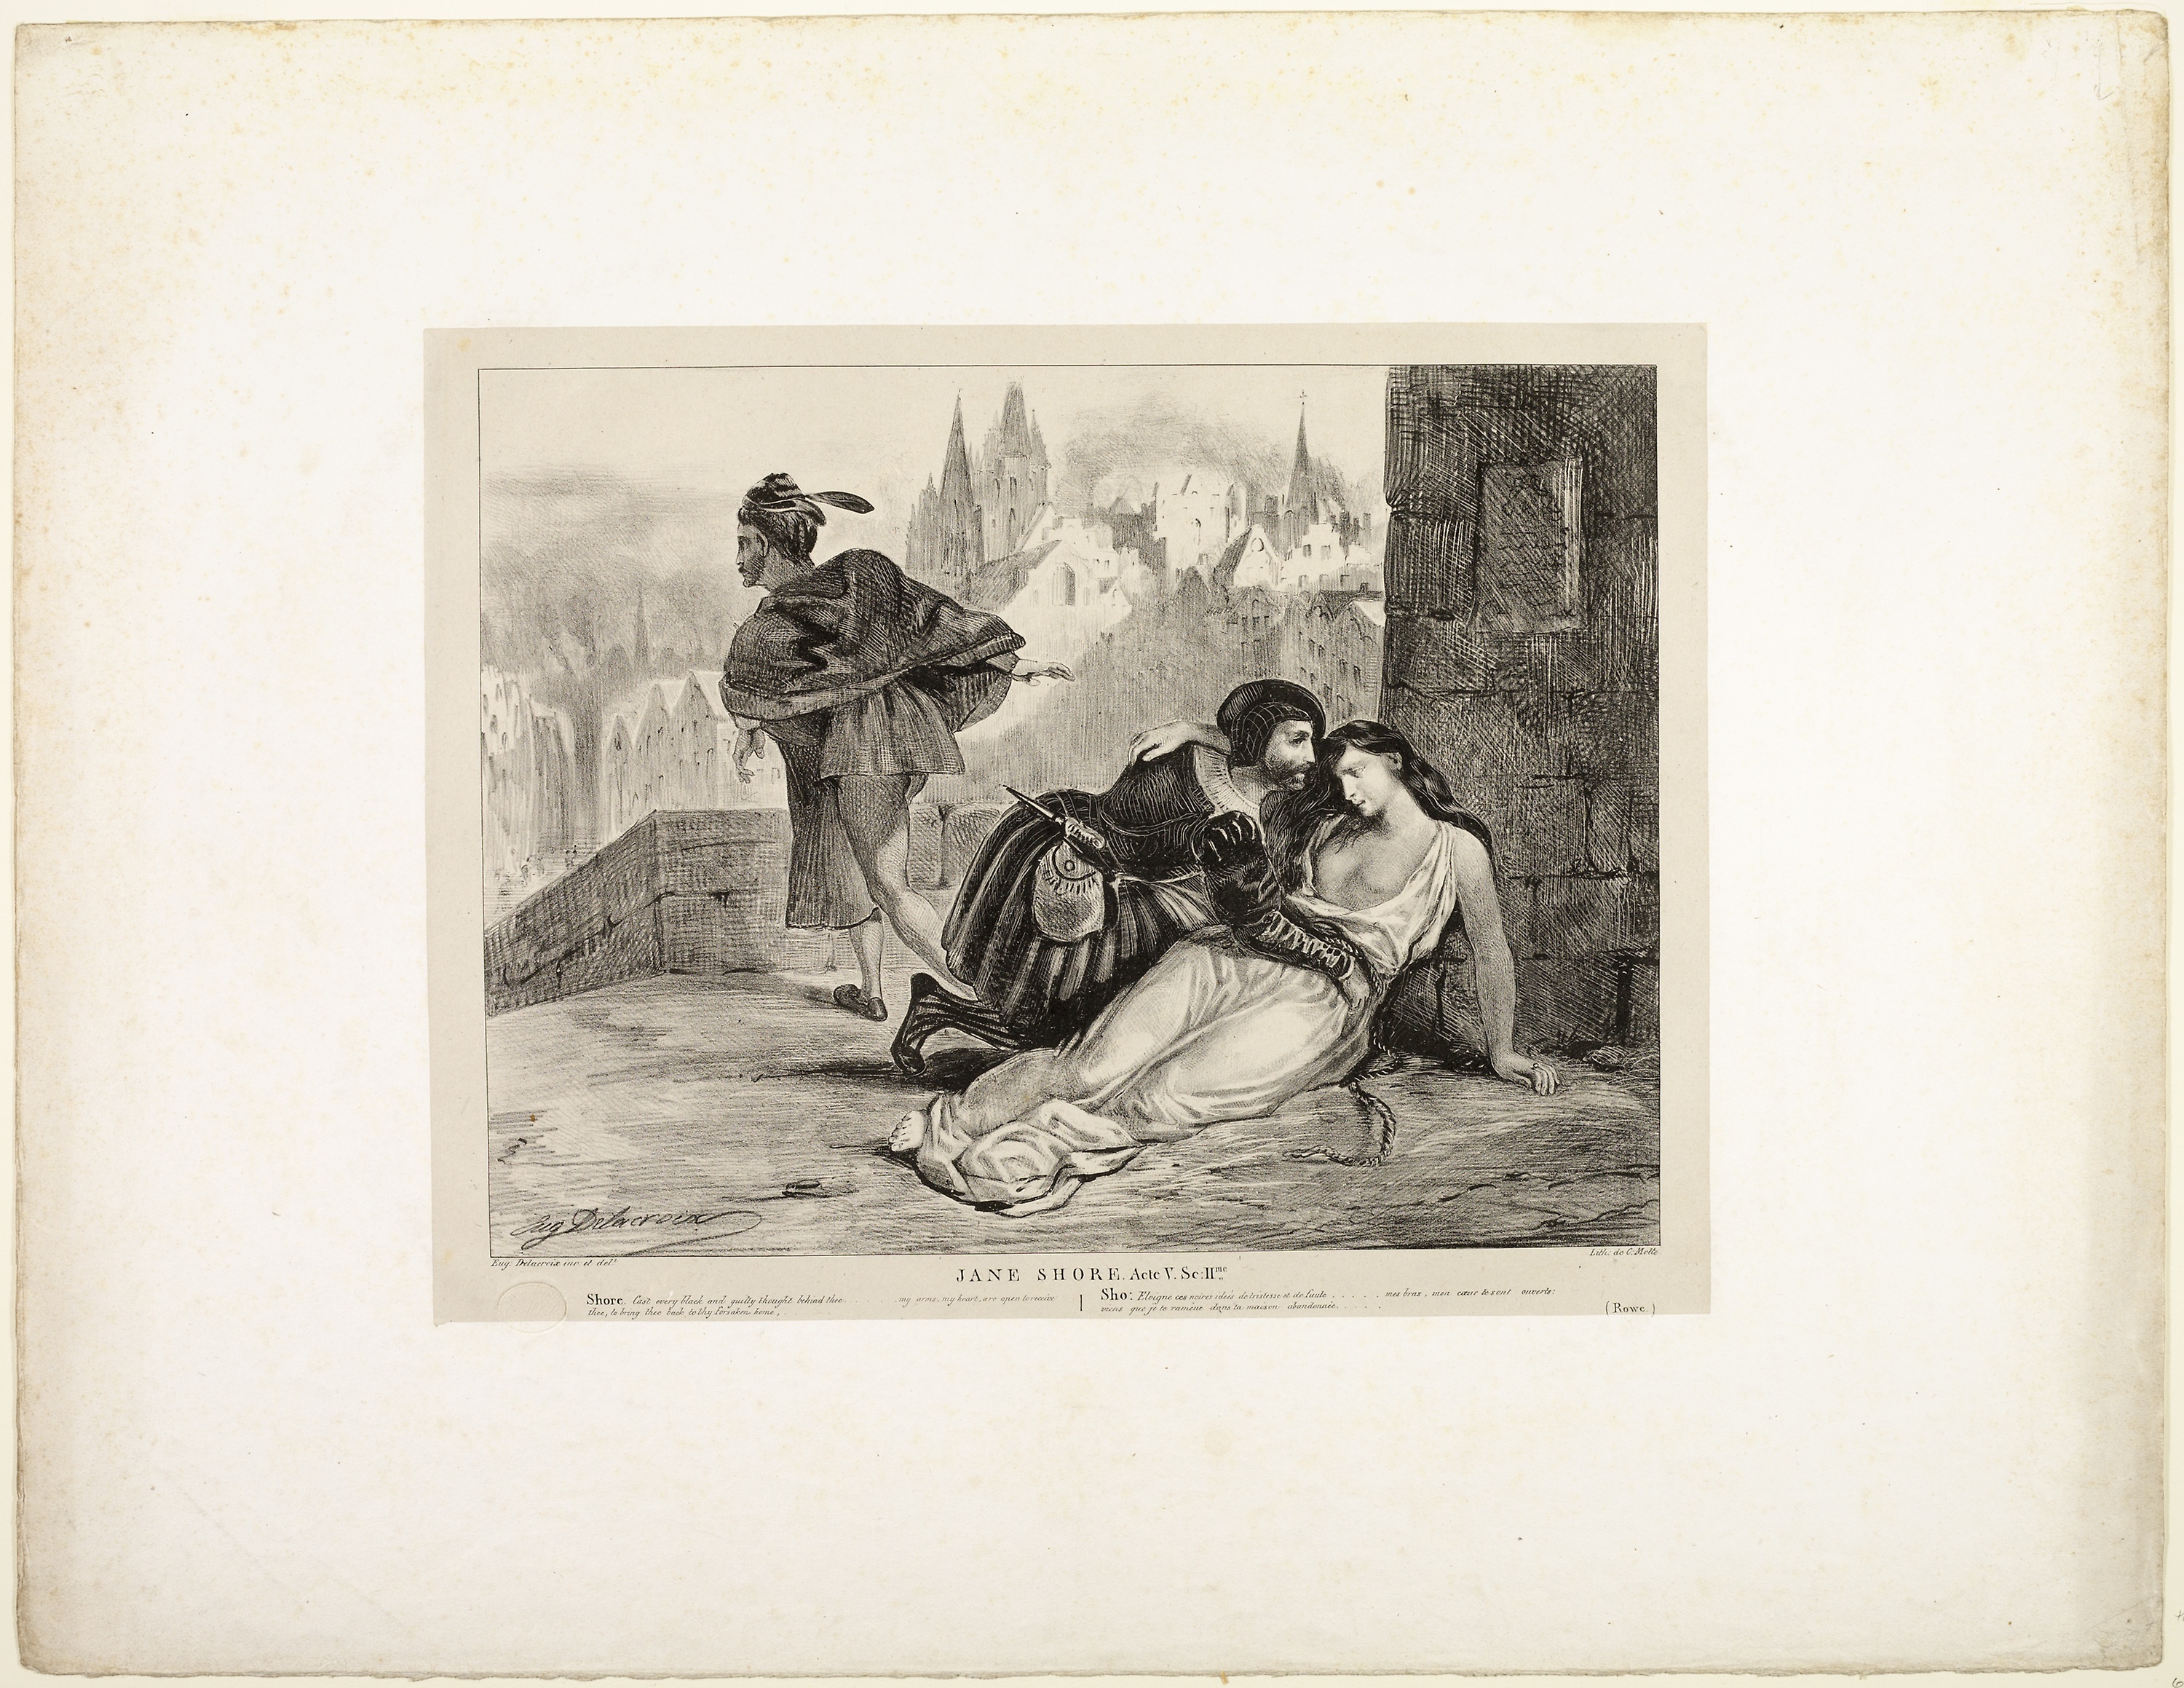
painting, picture frame, art, illustration, drawing, stock photography, photography, artwork, visual arts, sketch